Davis Cup

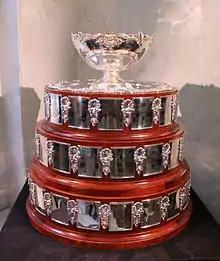
Davis Cup trophy displayed in the Český rozhlas headquarters, Prague-Vinohrady, 2012

The idea for an event pitting the best British and Americans in competition against one another was probably first conceived by James Dwight, the first president of the U.S. National Lawn Tennis Association when it formed in 1881. Desperate to assess the development of American players against the renowned British champions, he worked tirelessly to engage British officials in a properly sanctioned match, but failed to do so. He nevertheless tried to entice top international (particularly British) talent to the U.S. and sanctioned semi-official tours of the top American players to Great Britain. Diplomatic relations between Great Britain and the United States on the tennis front had strengthened such that, by the mid-1890s, reciprocal tours were staged annually between players of the two nations, and an ensuing friendship between American William Larned and Irishman Harold Mahony spurred efforts to formalize an official team competition between the two nations.